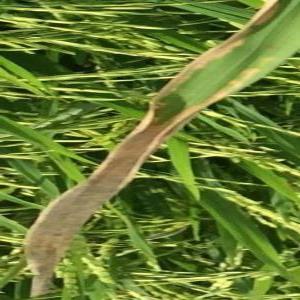
Disease: Bacterialblight